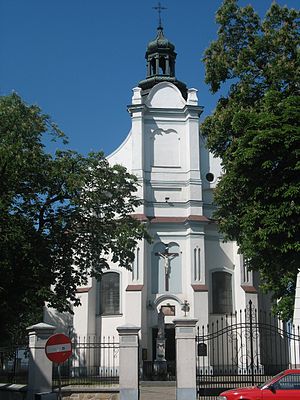
Płock / Galleri
Płock er en by ved floden Wisła i voivodskabet Masovien i det centrale Polen. En by med en rig historie på over tusind år, den tidligere hovedstad i Polen. Byen blev grundlagt engang i 900-tallet og fik Magdeburgrettigheder i 1237. Płock har 124.318 indbyggere.